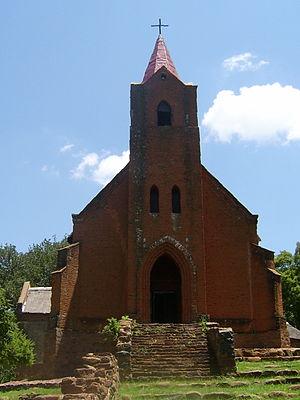
Botshabelo est une ancienne mission située près de Middelburg dans la province du Mpumalanga en Afrique du Sud.